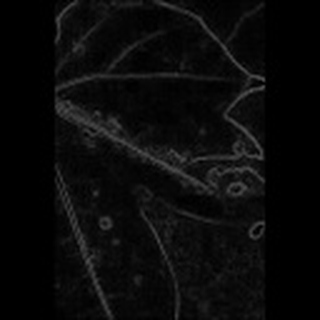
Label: cotton_bacterial_blight